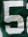
Number: 5